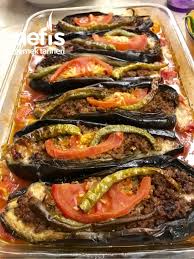
Yemek: karniyarik